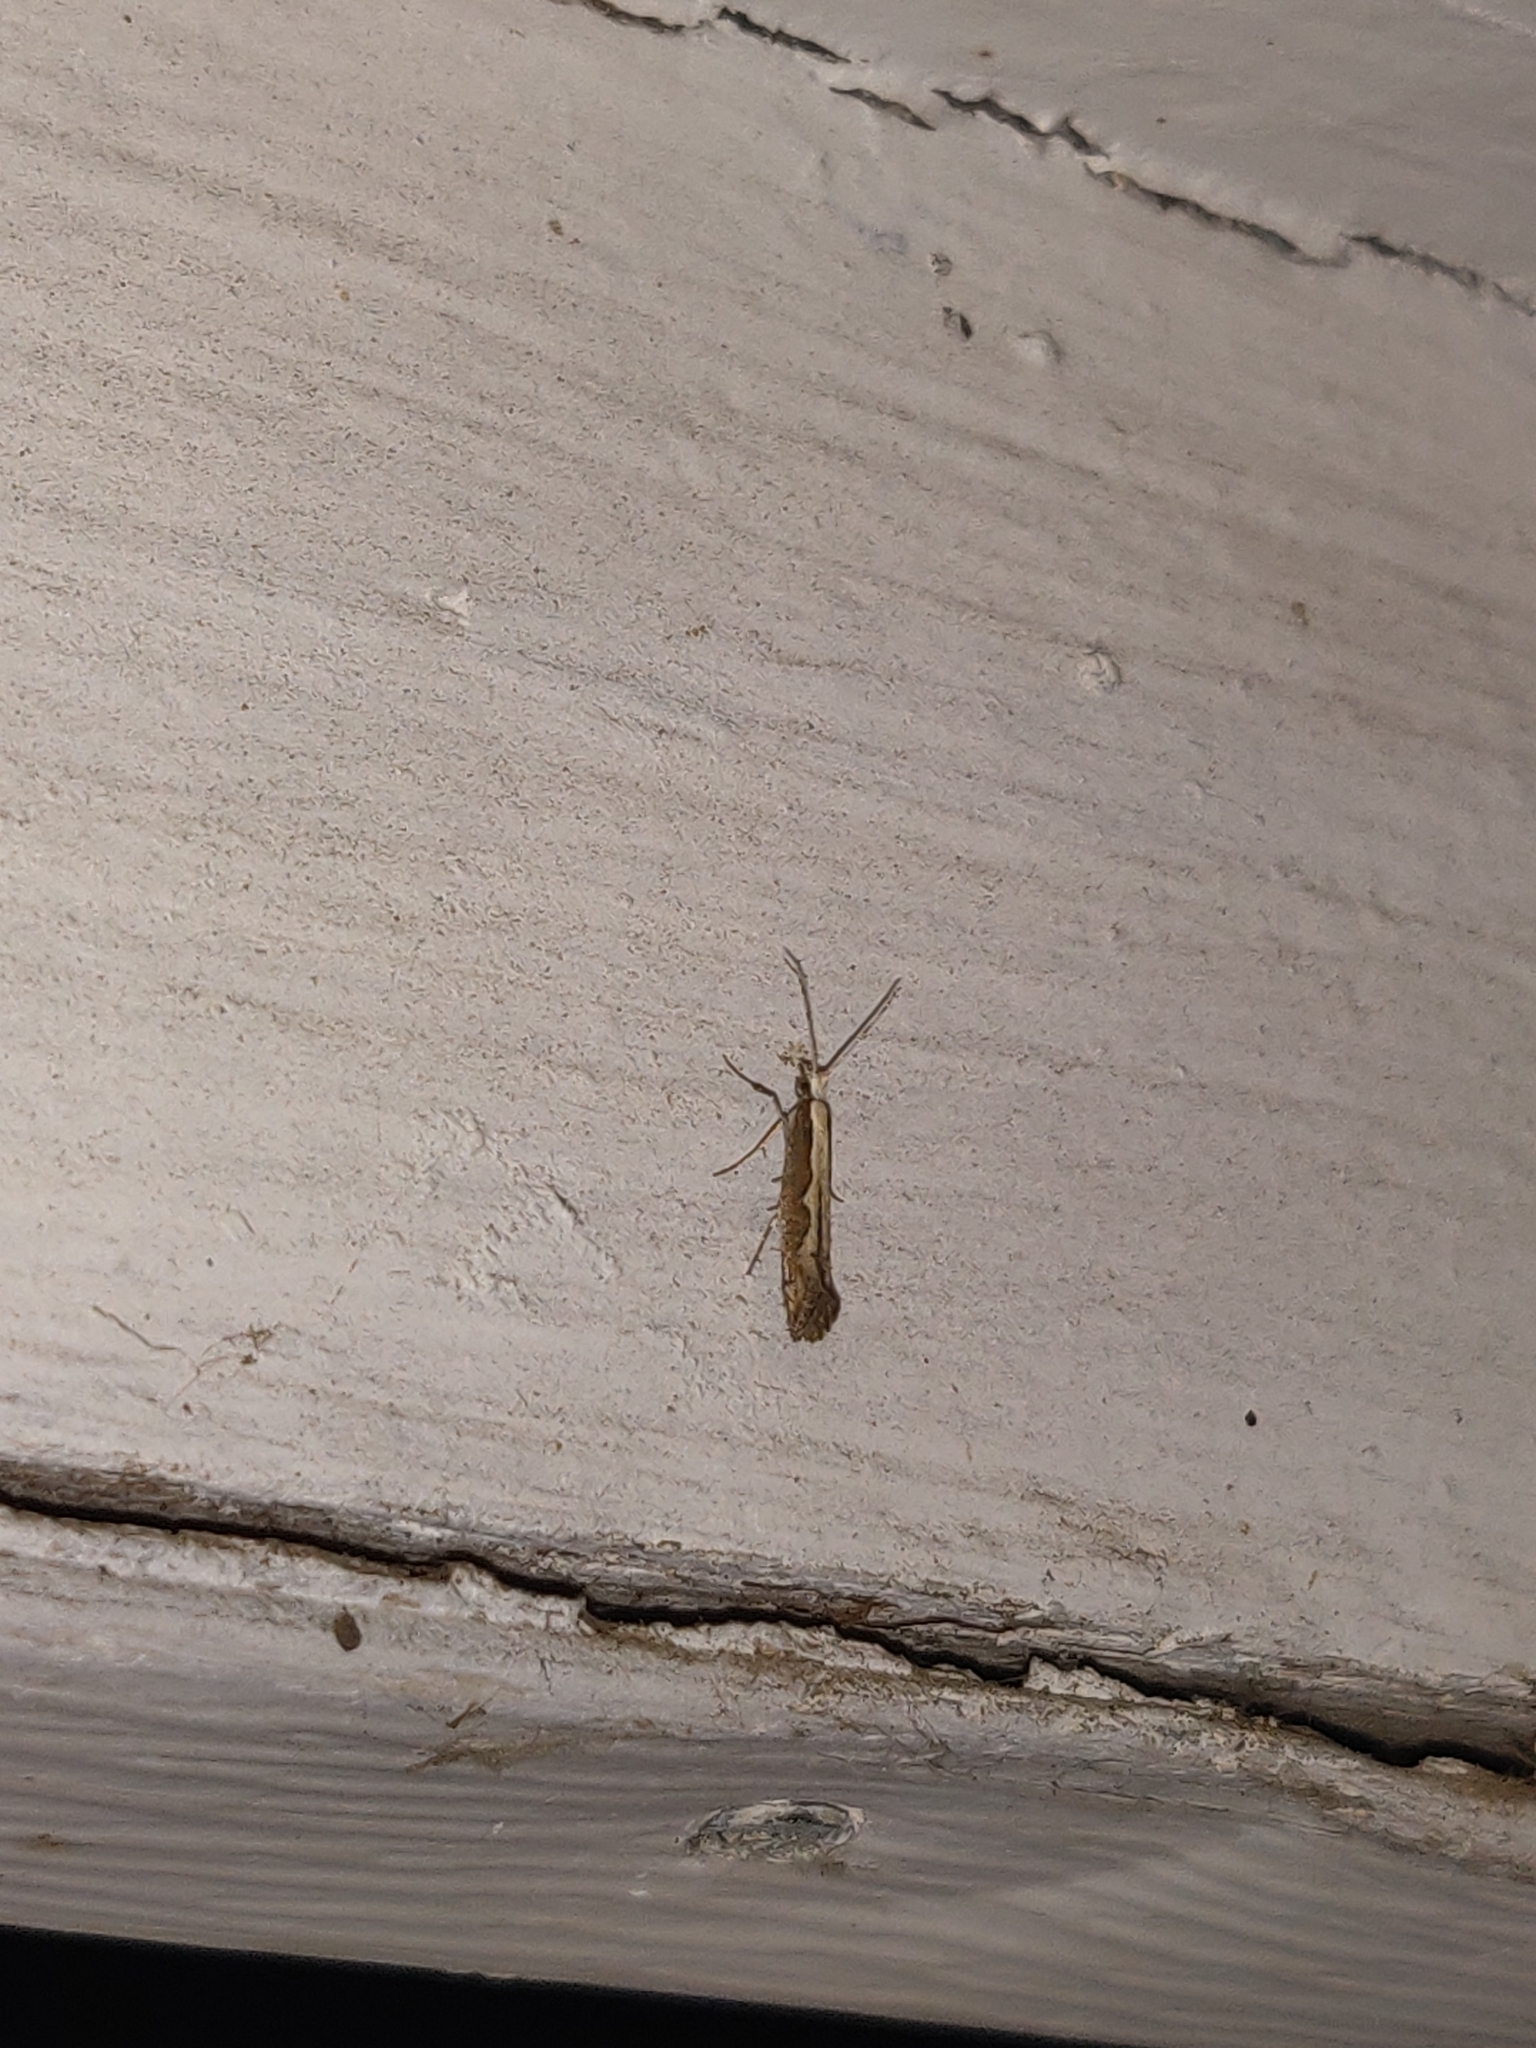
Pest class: diamondback_moth